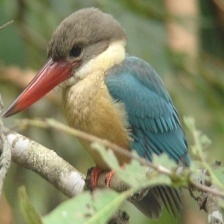
Species: STORK BILLED KINGFISHER
Scientific name: PELARGOPSIS CAPENSIS